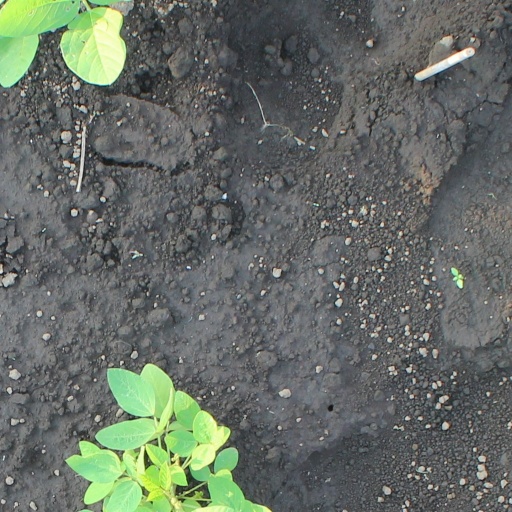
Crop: soybean